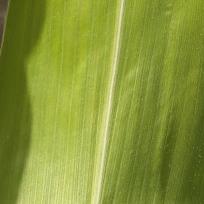
Crop: Maize
Condition: healthy-leaf